List of British films of 2014

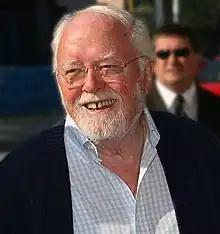
2014 saw the death of Richard Attenborough.

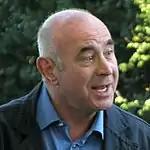
It also saw the death of Bob Hoskins.

The British film industry produced over six hundred feature films in 2014. This article fully lists all non-pornographic films, including short films, that had a release date in that year and which were at least partly made by the United Kingdom. It does not include films first released in previous years that had release dates in 2014.